Dead Indian Pass

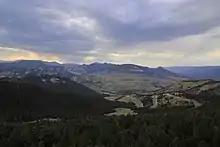

Dead Indian Pass is a mountain pass on Wyoming Highway 296. The pass is located on Chief Joseph Scenic Byway and crosses the Absaroka Range.